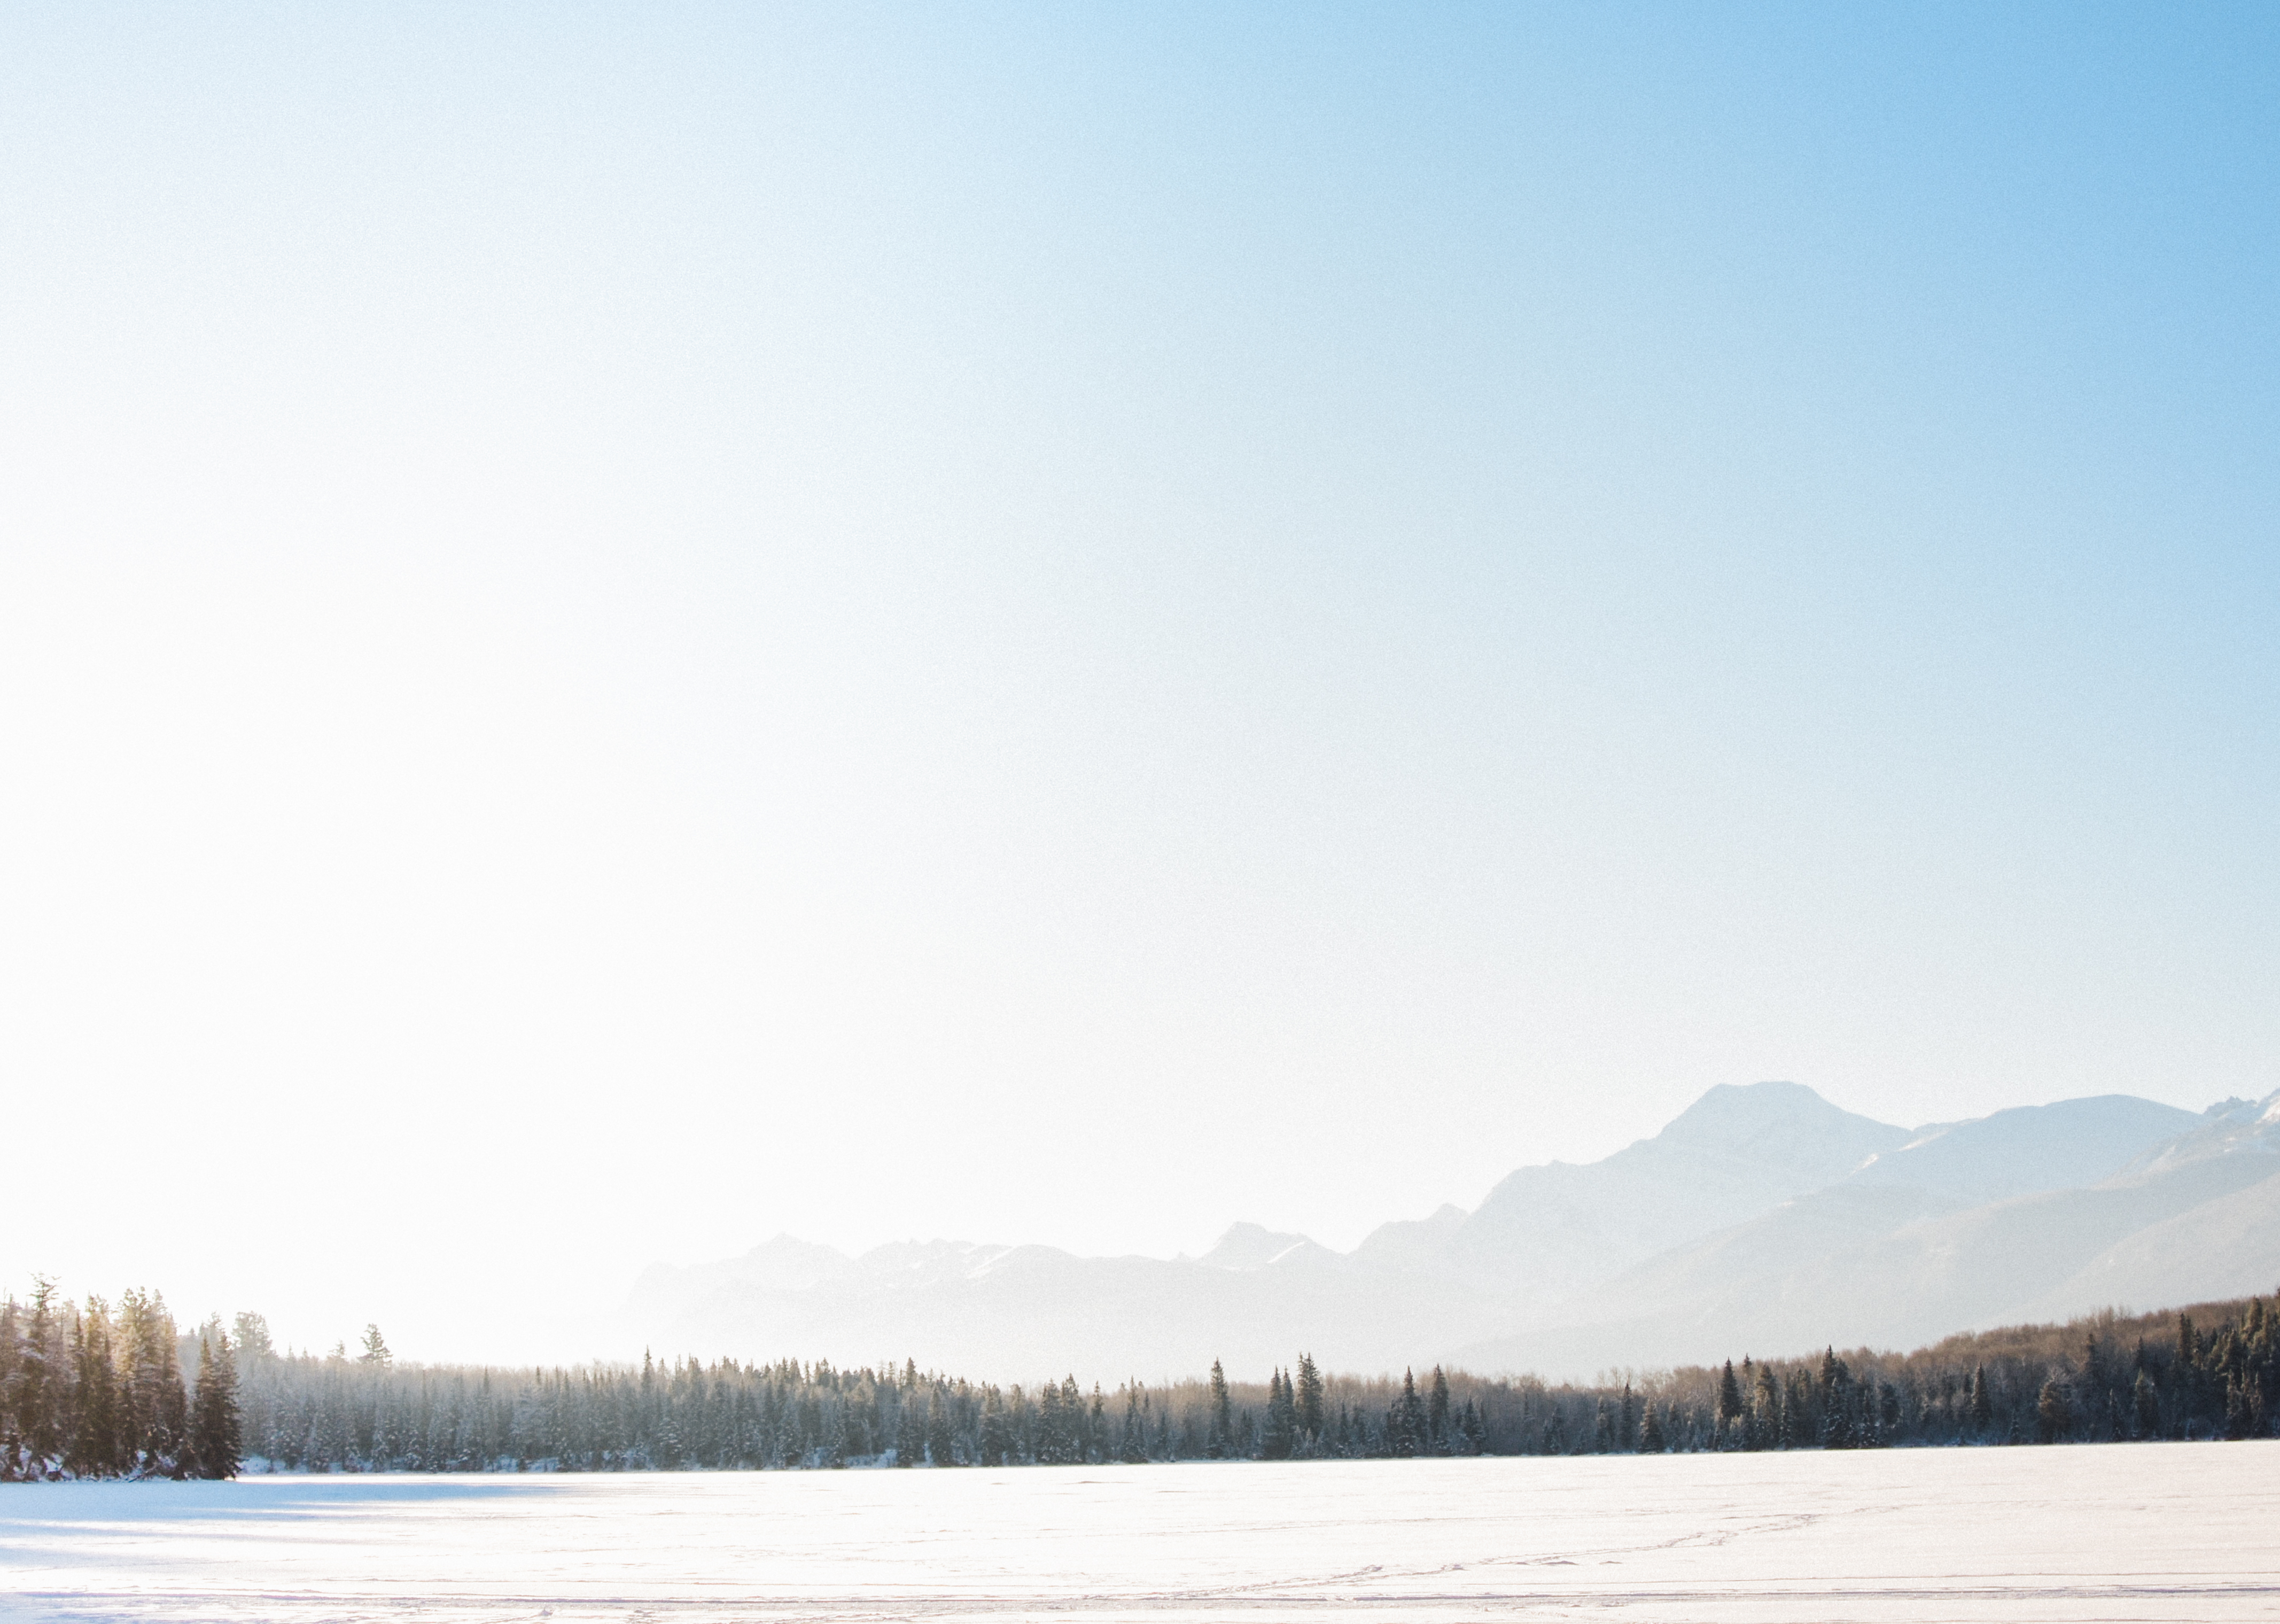
forest, horizon, mountain, snow, winter, cloud, sky, sunlight, morning, lake, dawn, reflection, weather, season, atmospheric phenomenon, mountainous landforms